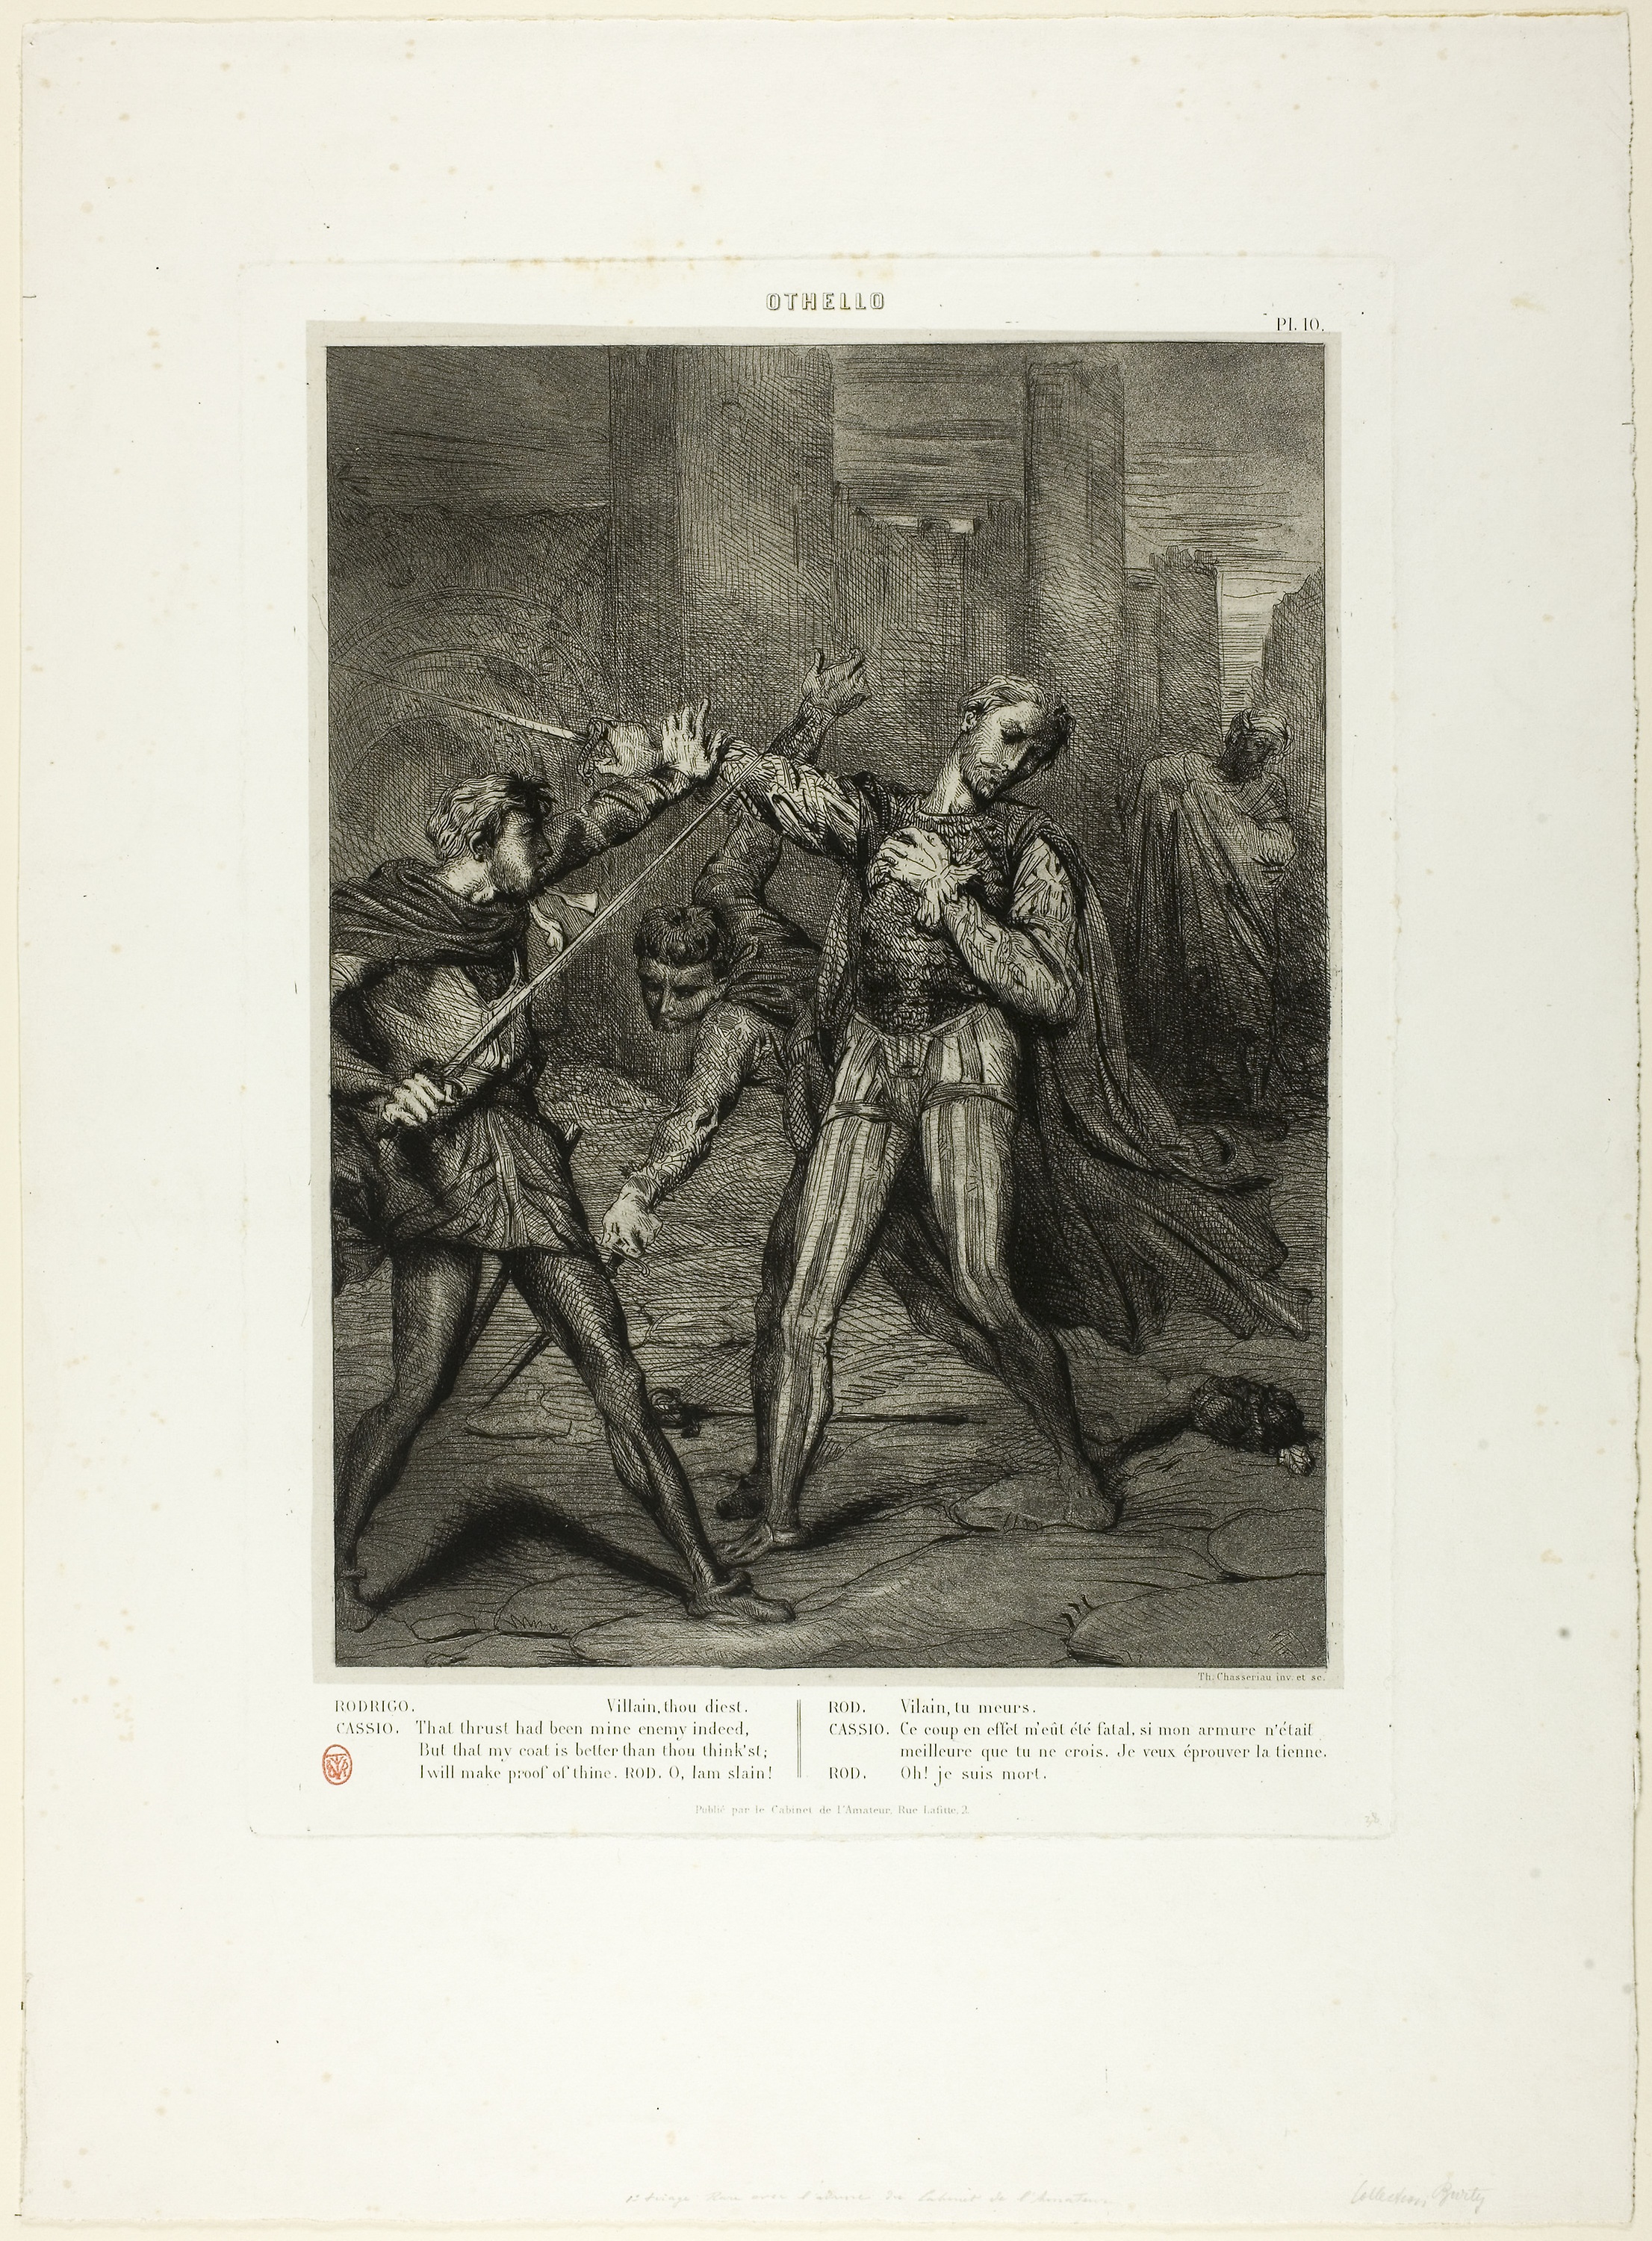
text, history, art, picture frame, visual arts, artwork